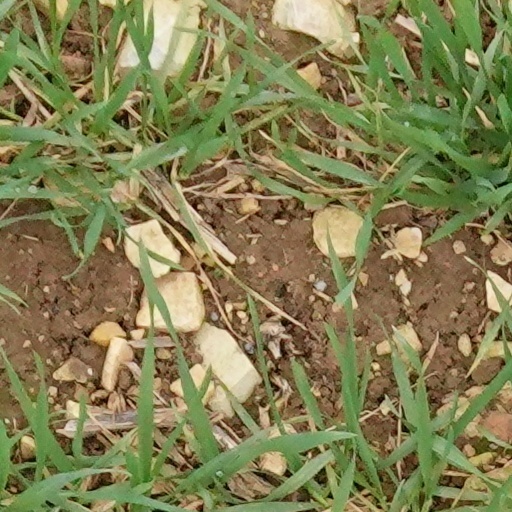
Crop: wheat